The Dogs and the Wolves

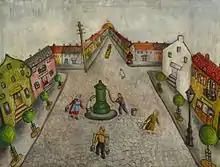
Chana Kowalska, "Shtetl" (1934). In her novel "The Dogs and the Wolves", Irène Némirovsky gets closer to the Jewish people.

Les Chiens et les Loups (The Dogs and the Wolves) is a novel by Irène Némirovsky (1903–1942), published at the end of 1939 as a serial in the weekly magazine "Gringoire", and then in book form by Éditions Albin Michel in 1940. Overshadowed by the Phoney War, it was the last work by Némirovsky to be published in volume under her own name during her lifetime, before she was banned from the profession and deported to Auschwitz, where she died after one month.